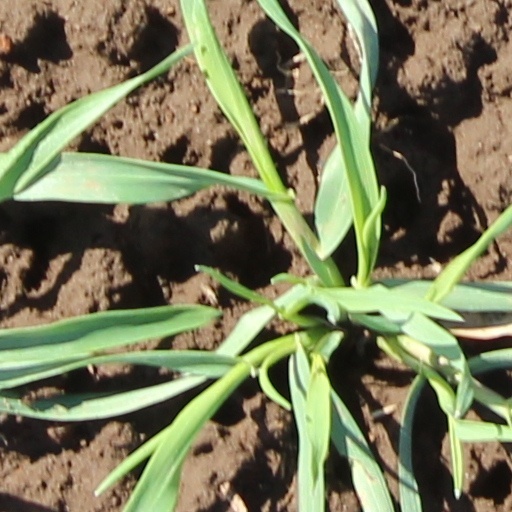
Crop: wheat